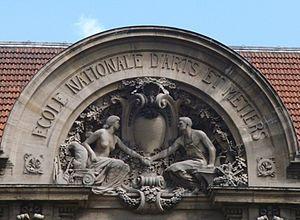
Cet article décrit les différentes études menant au titre d'ingénieur en France.
L'École nationale supérieure d'arts et métiers, communiquant sous le nom d'Arts et Métiers ParisTech, est l'une des plus anciennes grandes écoles publiques d'ingénieurs de France, fondée en 1780 par le duc de La Rochefoucauld-Liancourt. Ses élèves – portant l'uniforme des gadzarts – et ses anciens élèves, réunis dans la Société des ingénieurs Arts et Métiers, constituent aujourd’hui le plus important réseau européen d’ingénieurs issus d'un même établissement.